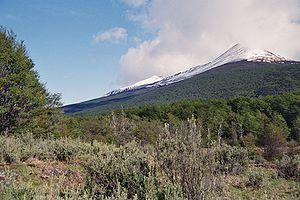
El Cóndor ou Cerro El Cóndor est un stratovolcan actif d'Argentine. Il est situé dans la cordillère Occidentale des Andes, dans la province de Catamarca, à peu de distance de la frontière chilienne.